Masakazu Fujiwara

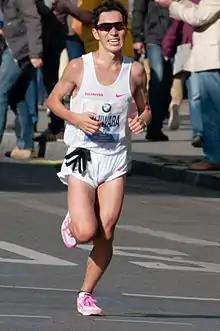
Fujiwara at the Berlin Marathon 2012

Masakazu Fujiwara (born 6 March 1981 in Ōkawachi, Hyōgo), in Japanese 藤原正和, is Japanese long-distance runner, who specializes in the marathon. He has a personal best of 2:08:12 hours for the event. He was the 2013 Japanese champion in the marathon and won the 2010 Tokyo Marathon. He trains at Honda Sports team.